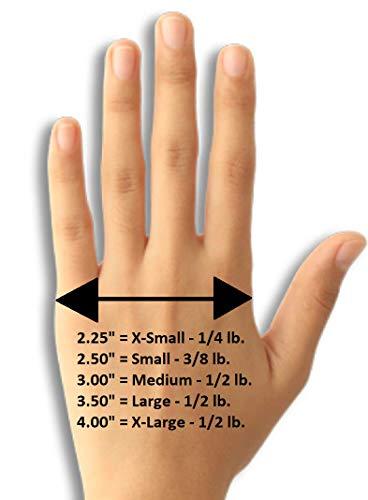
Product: Hand Weight, Large
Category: Toys & Games | Arts & Crafts | Drawing & Painting Supplies
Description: Provides proprioceptive input.
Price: $20.93
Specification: ProductDimensions:4.8x3.5x0.8inches|ItemWeight:8ounces|ShippingWeight:8.8ounces(Viewshippingratesandpolicies)|ASIN:B07H68FYXG|Itemmodelnumber:HW-LRG|Manufacturerrecommendedage:3months-8years